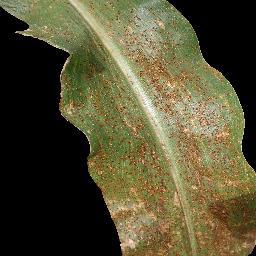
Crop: corn
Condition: (maize)_common_rust